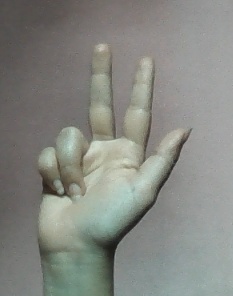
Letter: al